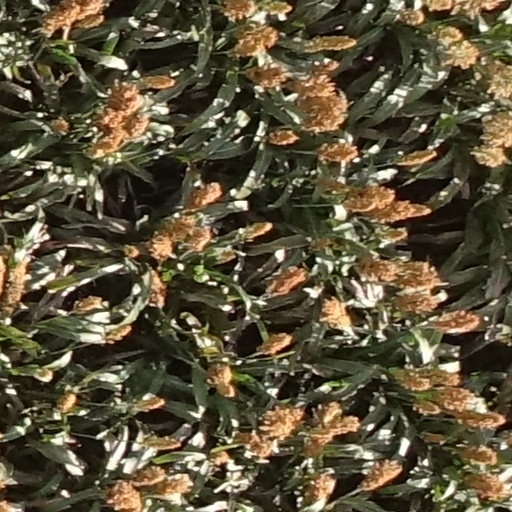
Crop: sorghum